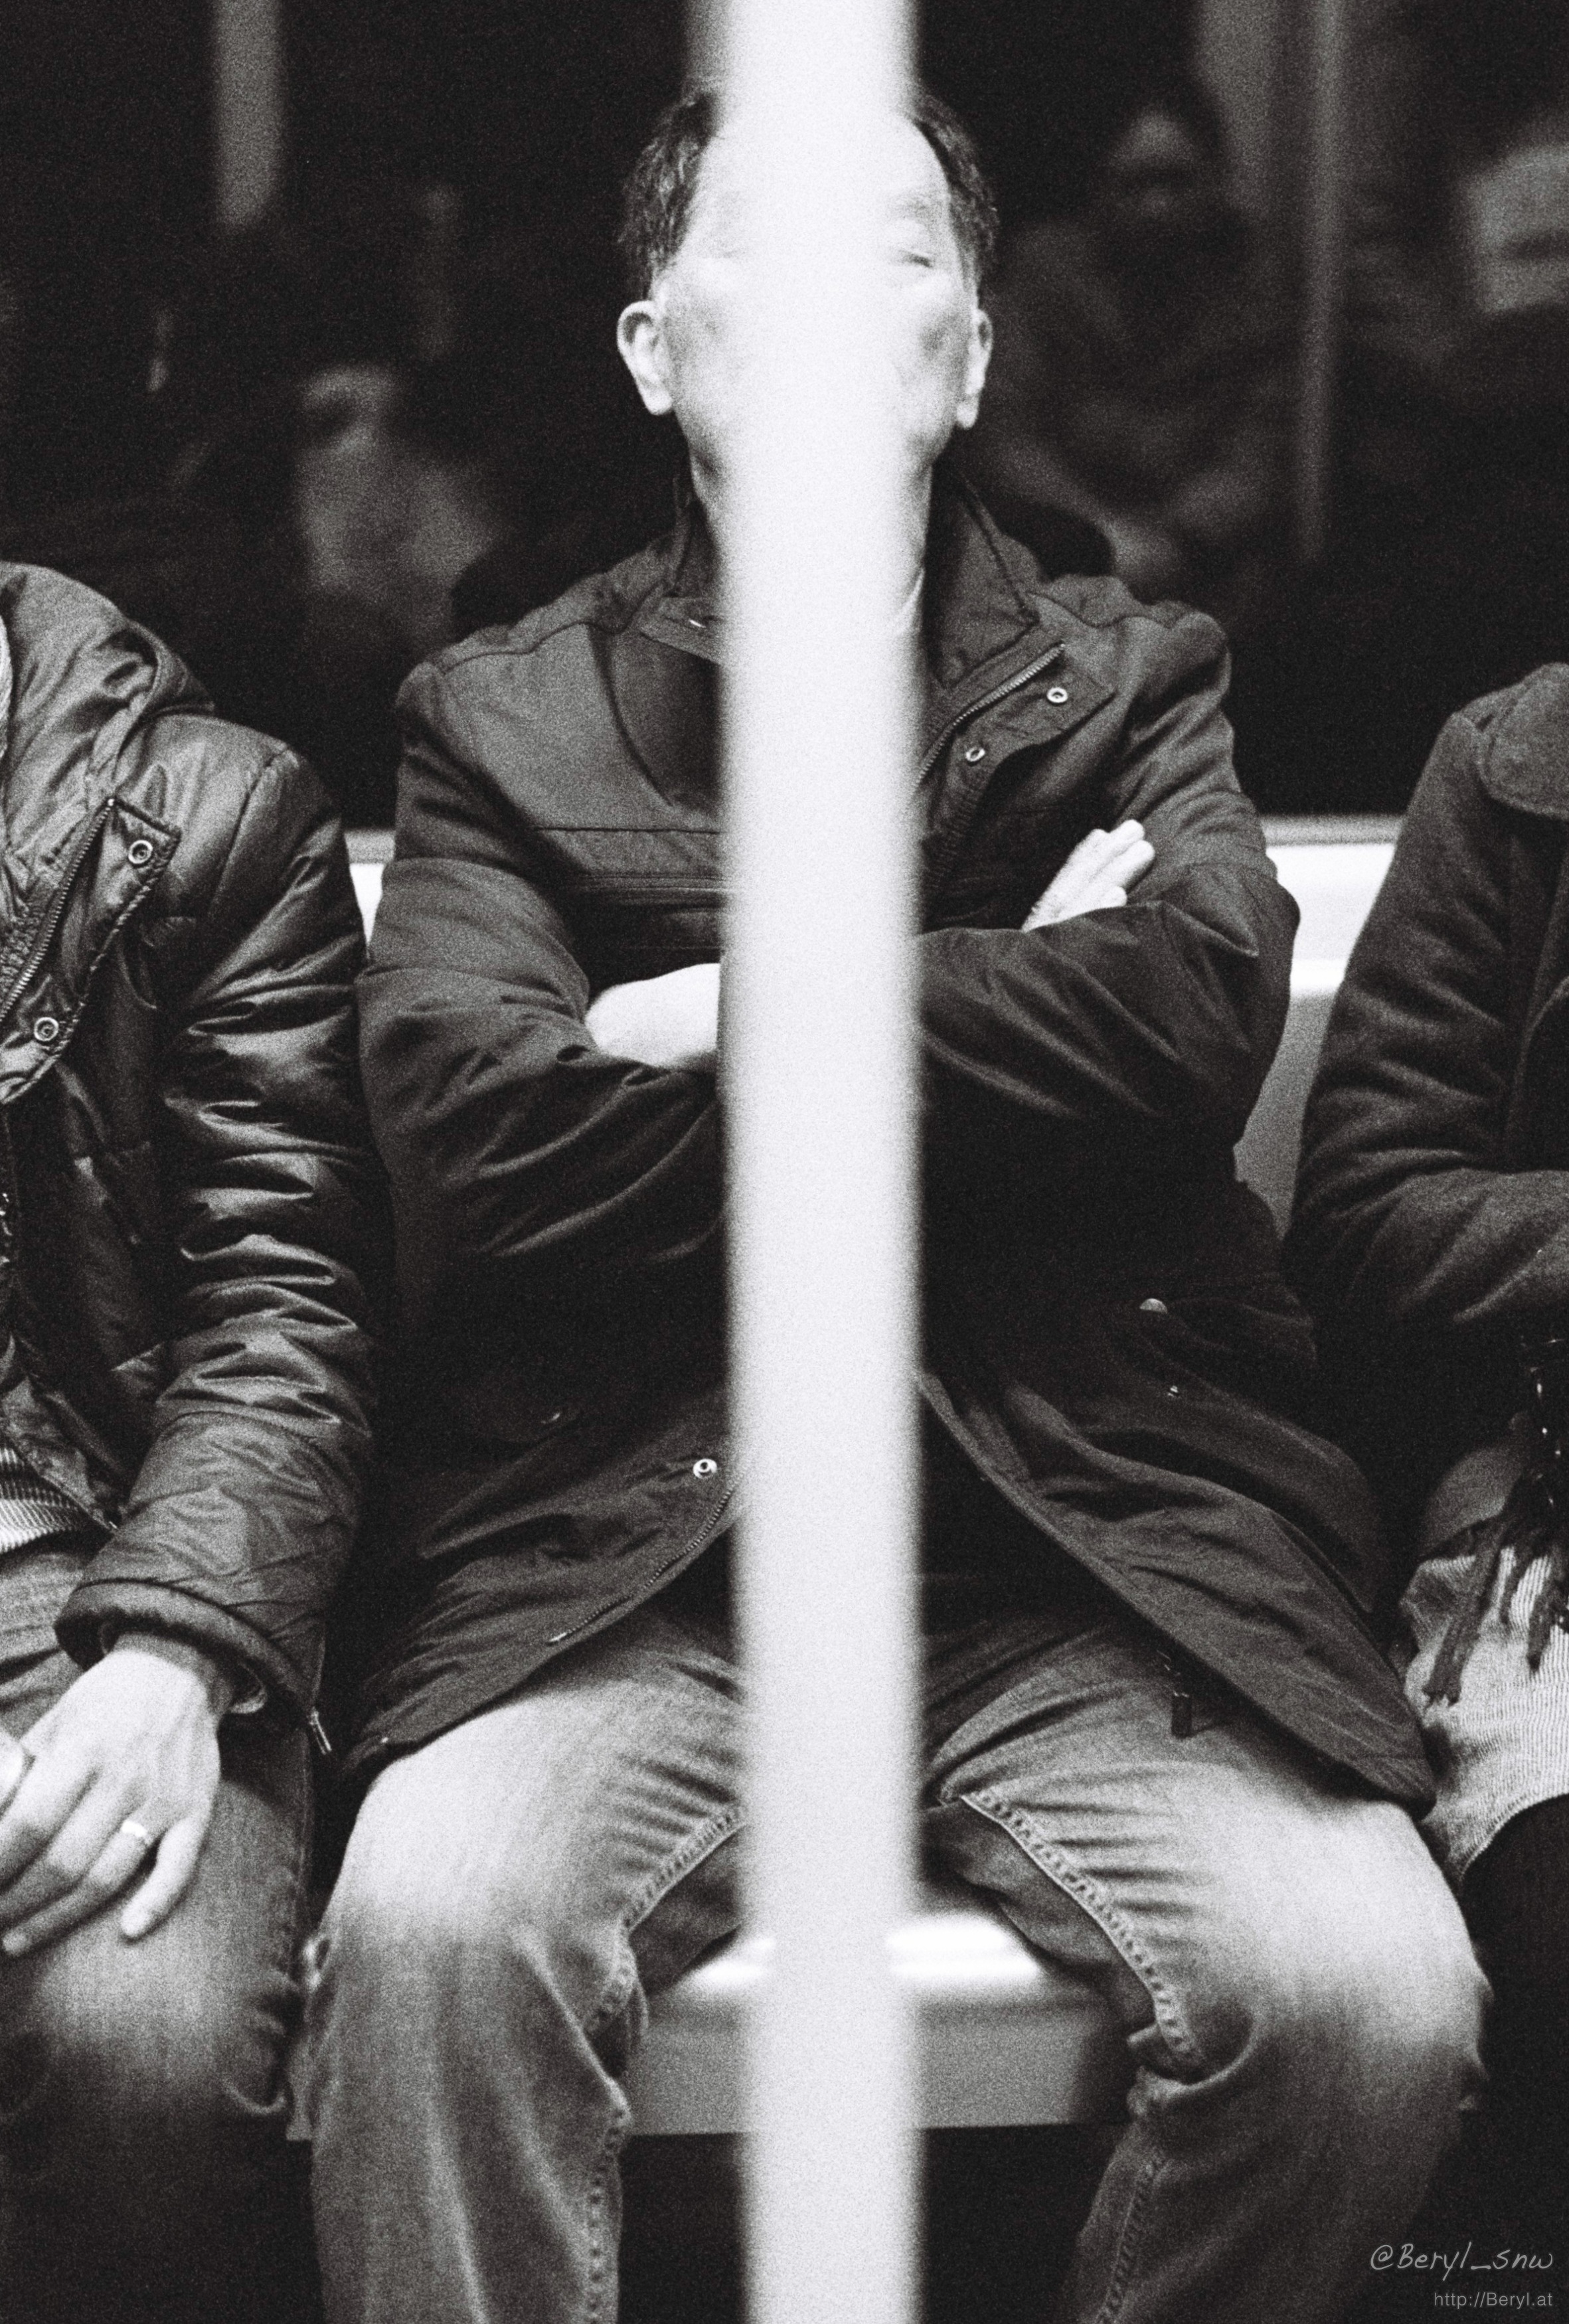
man, black and white, street, tube, film, metro, chinese, sitting, rough, nikon, black, monochrome, handle, performance art, bw, blackandwhite, candid, sleep, 50mm, f14, delta, performance, faceless, canton, nikkor, 3200, elderly, f3, highiso, mtr, armrest, monochrome photography, film noir